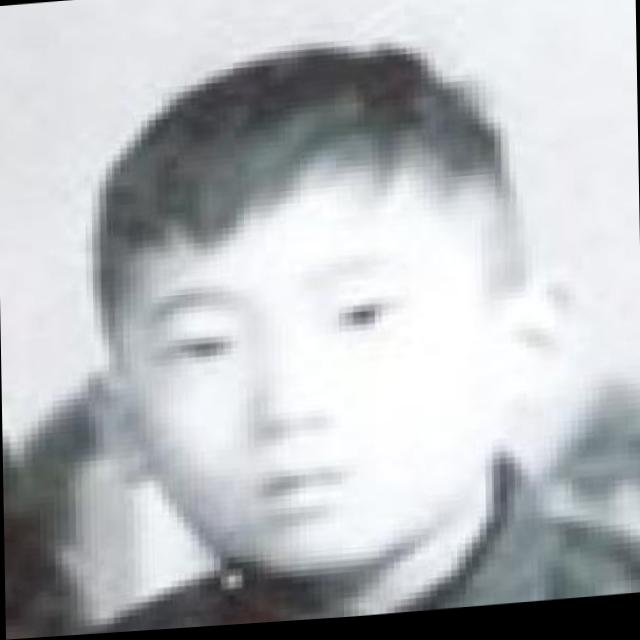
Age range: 0-12